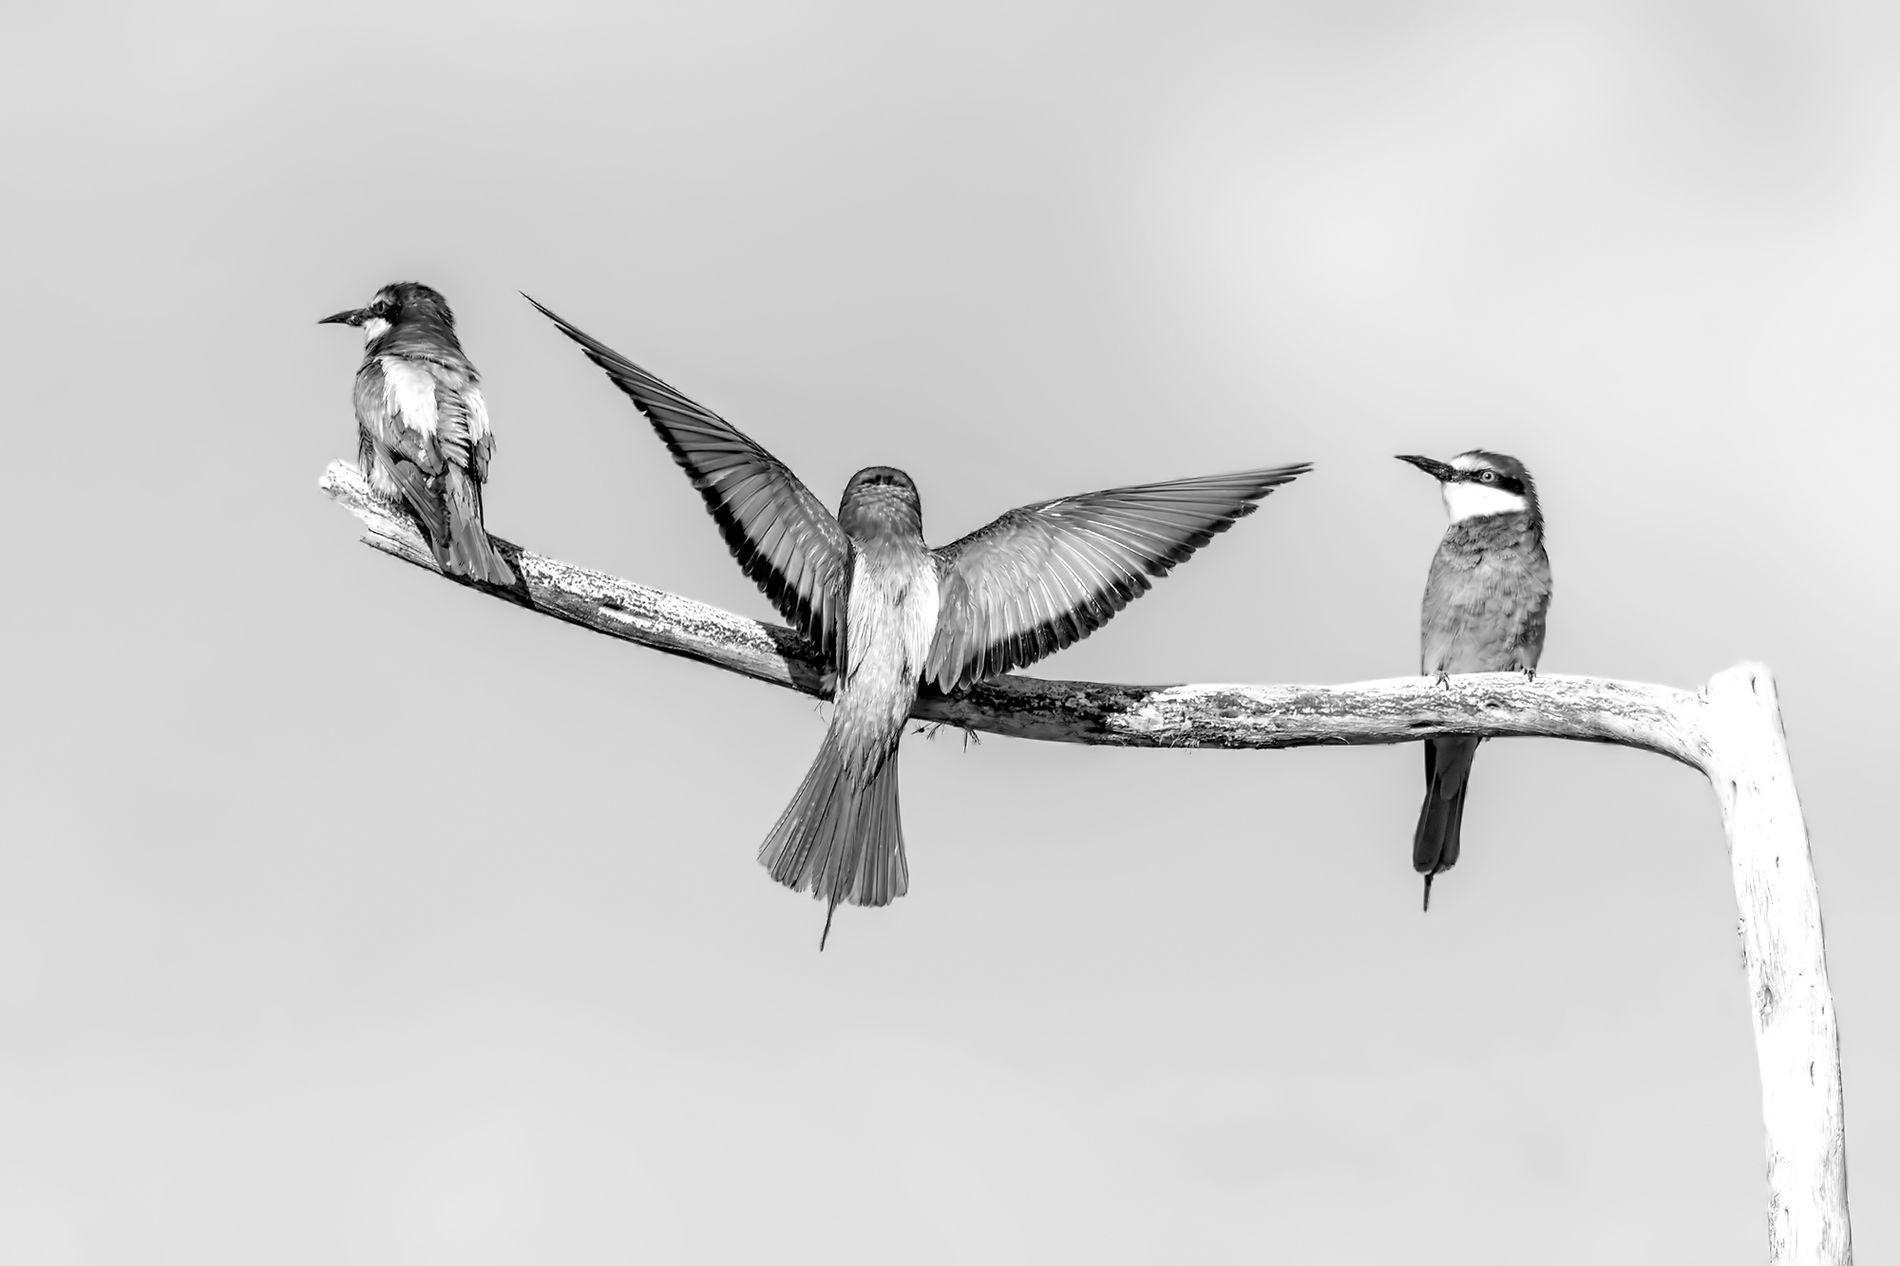
Three Birds Perched on a Curved, Decayed Branch
A black-and-white image shows two bee-eaters and a swallow perched on a decayed tree branch. The bird in the center spreads its wings while the other two birds on either side look off to the left. In the background is a vast sky.
The medium shot shows a bird in the center spreading its wings as if preparing to take flight, contrasting with the two birds on either side, who are facing to the left. The black and white color palette enhances the dramatic atmosphere, highlighting the texture of the bird's feathers and the branches. The background is a blank sky, which emphasizes the birds' intricate details and creates a sense of isolation.
Labels: Animal, Bird, Flying, Bee Eater, Jay, Beak, Swallow, Anthus, Anhinga, tree trunk, sky, tree branch
Camera: NIKON CORPORATION NIKON D800
Lens: 80.0-400.0 mm f/4.5-5.6, AF-S Nikkor 80-400mm f/4.5-5.6G ED VR
Aperture: F6.3
Exposure: 1/8000 sec
ISO: 1250
Focal length: 400.0 mm